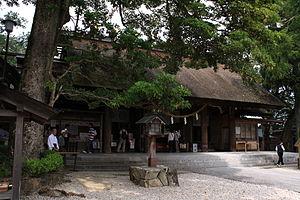
Kono-jinja est un sanctuaire shinto situé sur la côte nord d'Amanohashidate de Miyazu, préfecture de Kyoto au Japon. Le sanctuaire haut de Kono-jinja est considéré comme l'origine de Toyouke Ōmikami vénérée aujourd'hui dans l'Ise-jingu.